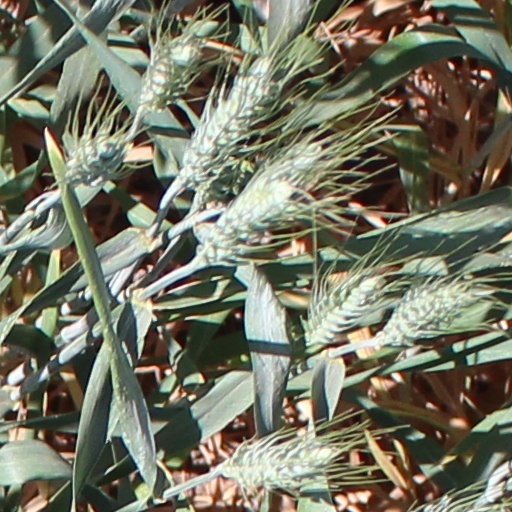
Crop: wheat